Nonverbal communication

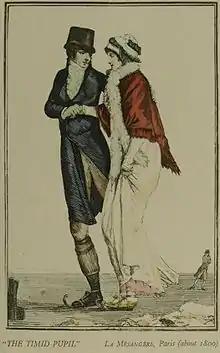
Information about the relationship and affect of these two skaters is communicated by their body posture, eye gaze and physical contact.

Eye contact is the instance when two people look at each other's eyes at the same time; it is the primary nonverbal way of indicating engagement, interest, attention and involvement. Nonverbal communication involves the conscious and unconscious processes of "encoding" and "decoding". Encoding is defined as our ability to express emotions in a way that the receiver(s). Decoding is called ""nonverbal sensitivity"", defined as the ability to take this encoded emotion and interpret its meanings accurately to what the sender intended. Encoding is the act of generating information such as facial expressions, gestures, and postures. Some studies have demonstrated that people use their eyes to indicate interest. This includes frequently recognized actions of winking and movements of the eyebrows. Disinterest is highly noticeable when little or no eye contact is made in a social setting. When an individual is interested, however, the pupils will dilate.